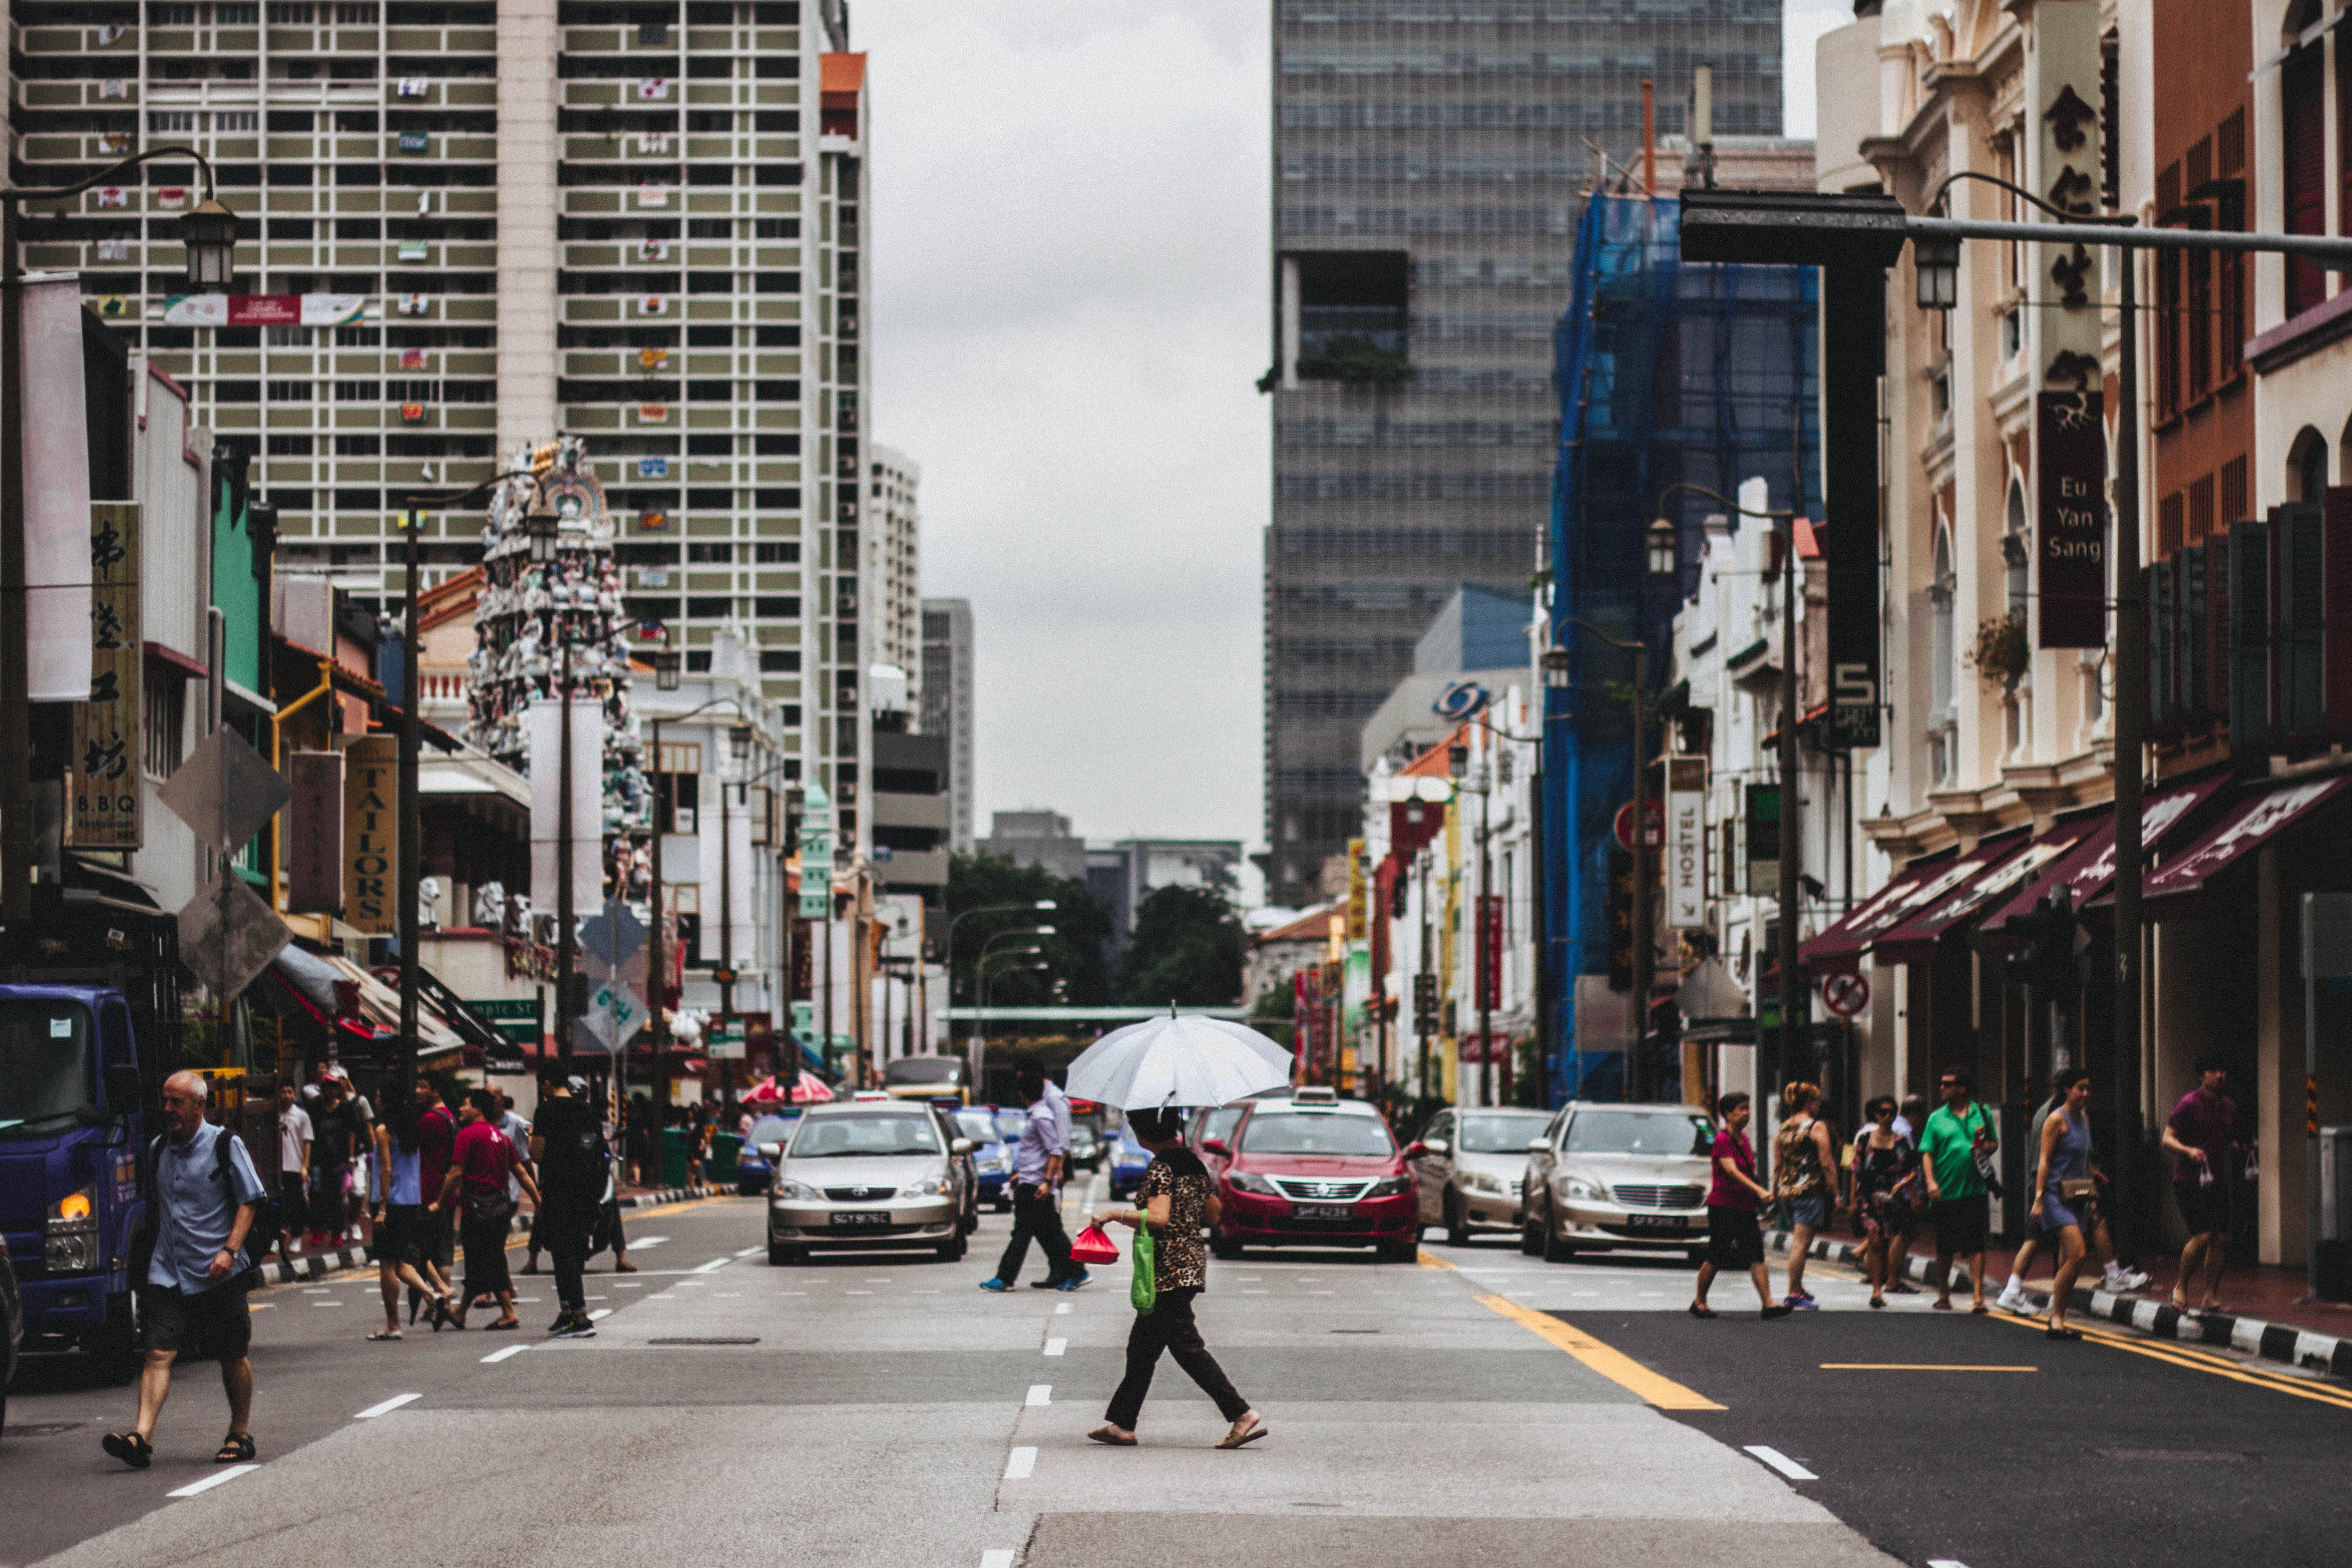
pedestrian, person, road, traffic, street, town, building, city, walkway, crowd, cityscape, downtown, umbrella, lane, avenue, infrastructure, metropolis, neighbourhood, pedestrian crossing, urban area, human settlement, nonbuilding structure